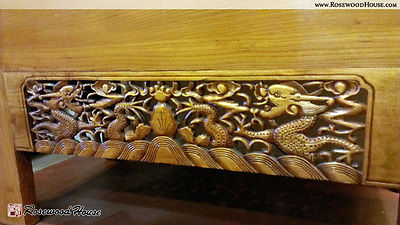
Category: cabinet